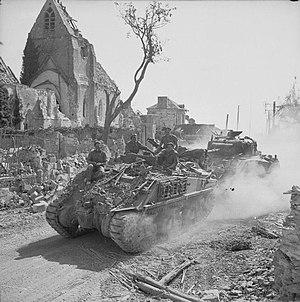
Bourguébus est une commune française, située dans le département du Calvados en région Normandie, peuplée de 2 016 habitants.